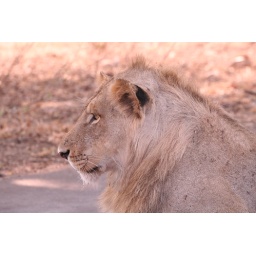
A couple lions I came across sitting in the middle of the road heading north to Satara.